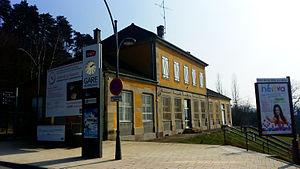
Gare d'Héricourt, Haute Saone, France
La gare d'Héricourt est une gare ferroviaire française de la ligne de Dole-Ville à Belfort située sur le territoire de la commune d'Héricourt, dans le département de la Haute-Saône, en région Bourgogne-Franche-Comté.
Héricourt est une commune française située dans le département de la Haute-Saône en région Bourgogne-Franche-Comté. Elle fait partie de la région culturelle et historique de Franche-Comté.